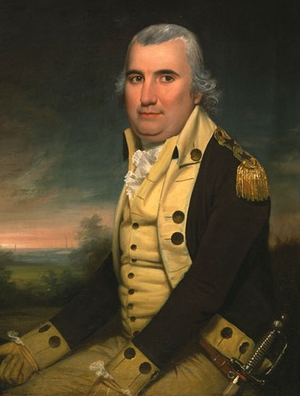
L'élection présidentielle américaine de 1804 se solda par la réélection facile du sortant Thomas Jefferson, face à son rival fédéraliste Charles Cotesworth Pinckney.
Charles Cotesworth « C. C. » Pinckney, né le 25 février 1746 à Charleston et mort dans la même ville le 16 août 1825, est un homme politique américain.
L'élection présidentielle américaine de 1808 confirma la domination des démocrates-républicains, avec l'élection comme successeur à Thomas Jefferson, du secrétaire d'État James Madison à la présidence, face à son opposant fédéraliste Charles Cotesworth Pinckney.